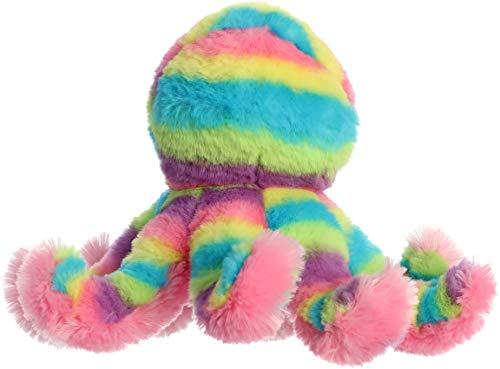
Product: Aurora - Rainbow Collection - 12" Rainbow Octopus
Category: Toys & Games | Stuffed Animals & Plush Toys | Stuffed Animals & Teddy Bears
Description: Great Condition.
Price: $15.00
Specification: ProductDimensions:9x9.5x6inches|ItemWeight:6.1ounces|ShippingWeight:6.1ounces(Viewshippingratesandpolicies)|ASIN:B07TVRFK78|Itemmodelnumber:16847|Manufacturerrecommendedage:3yearsandup